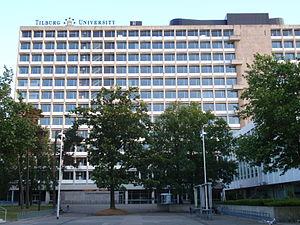
L'université de Tilbourg est une université néerlandaise située à Tilbourg, au Brabant-Septentrional.